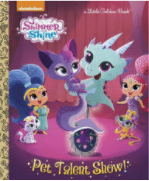
Portrait style: Cartoon Portrait